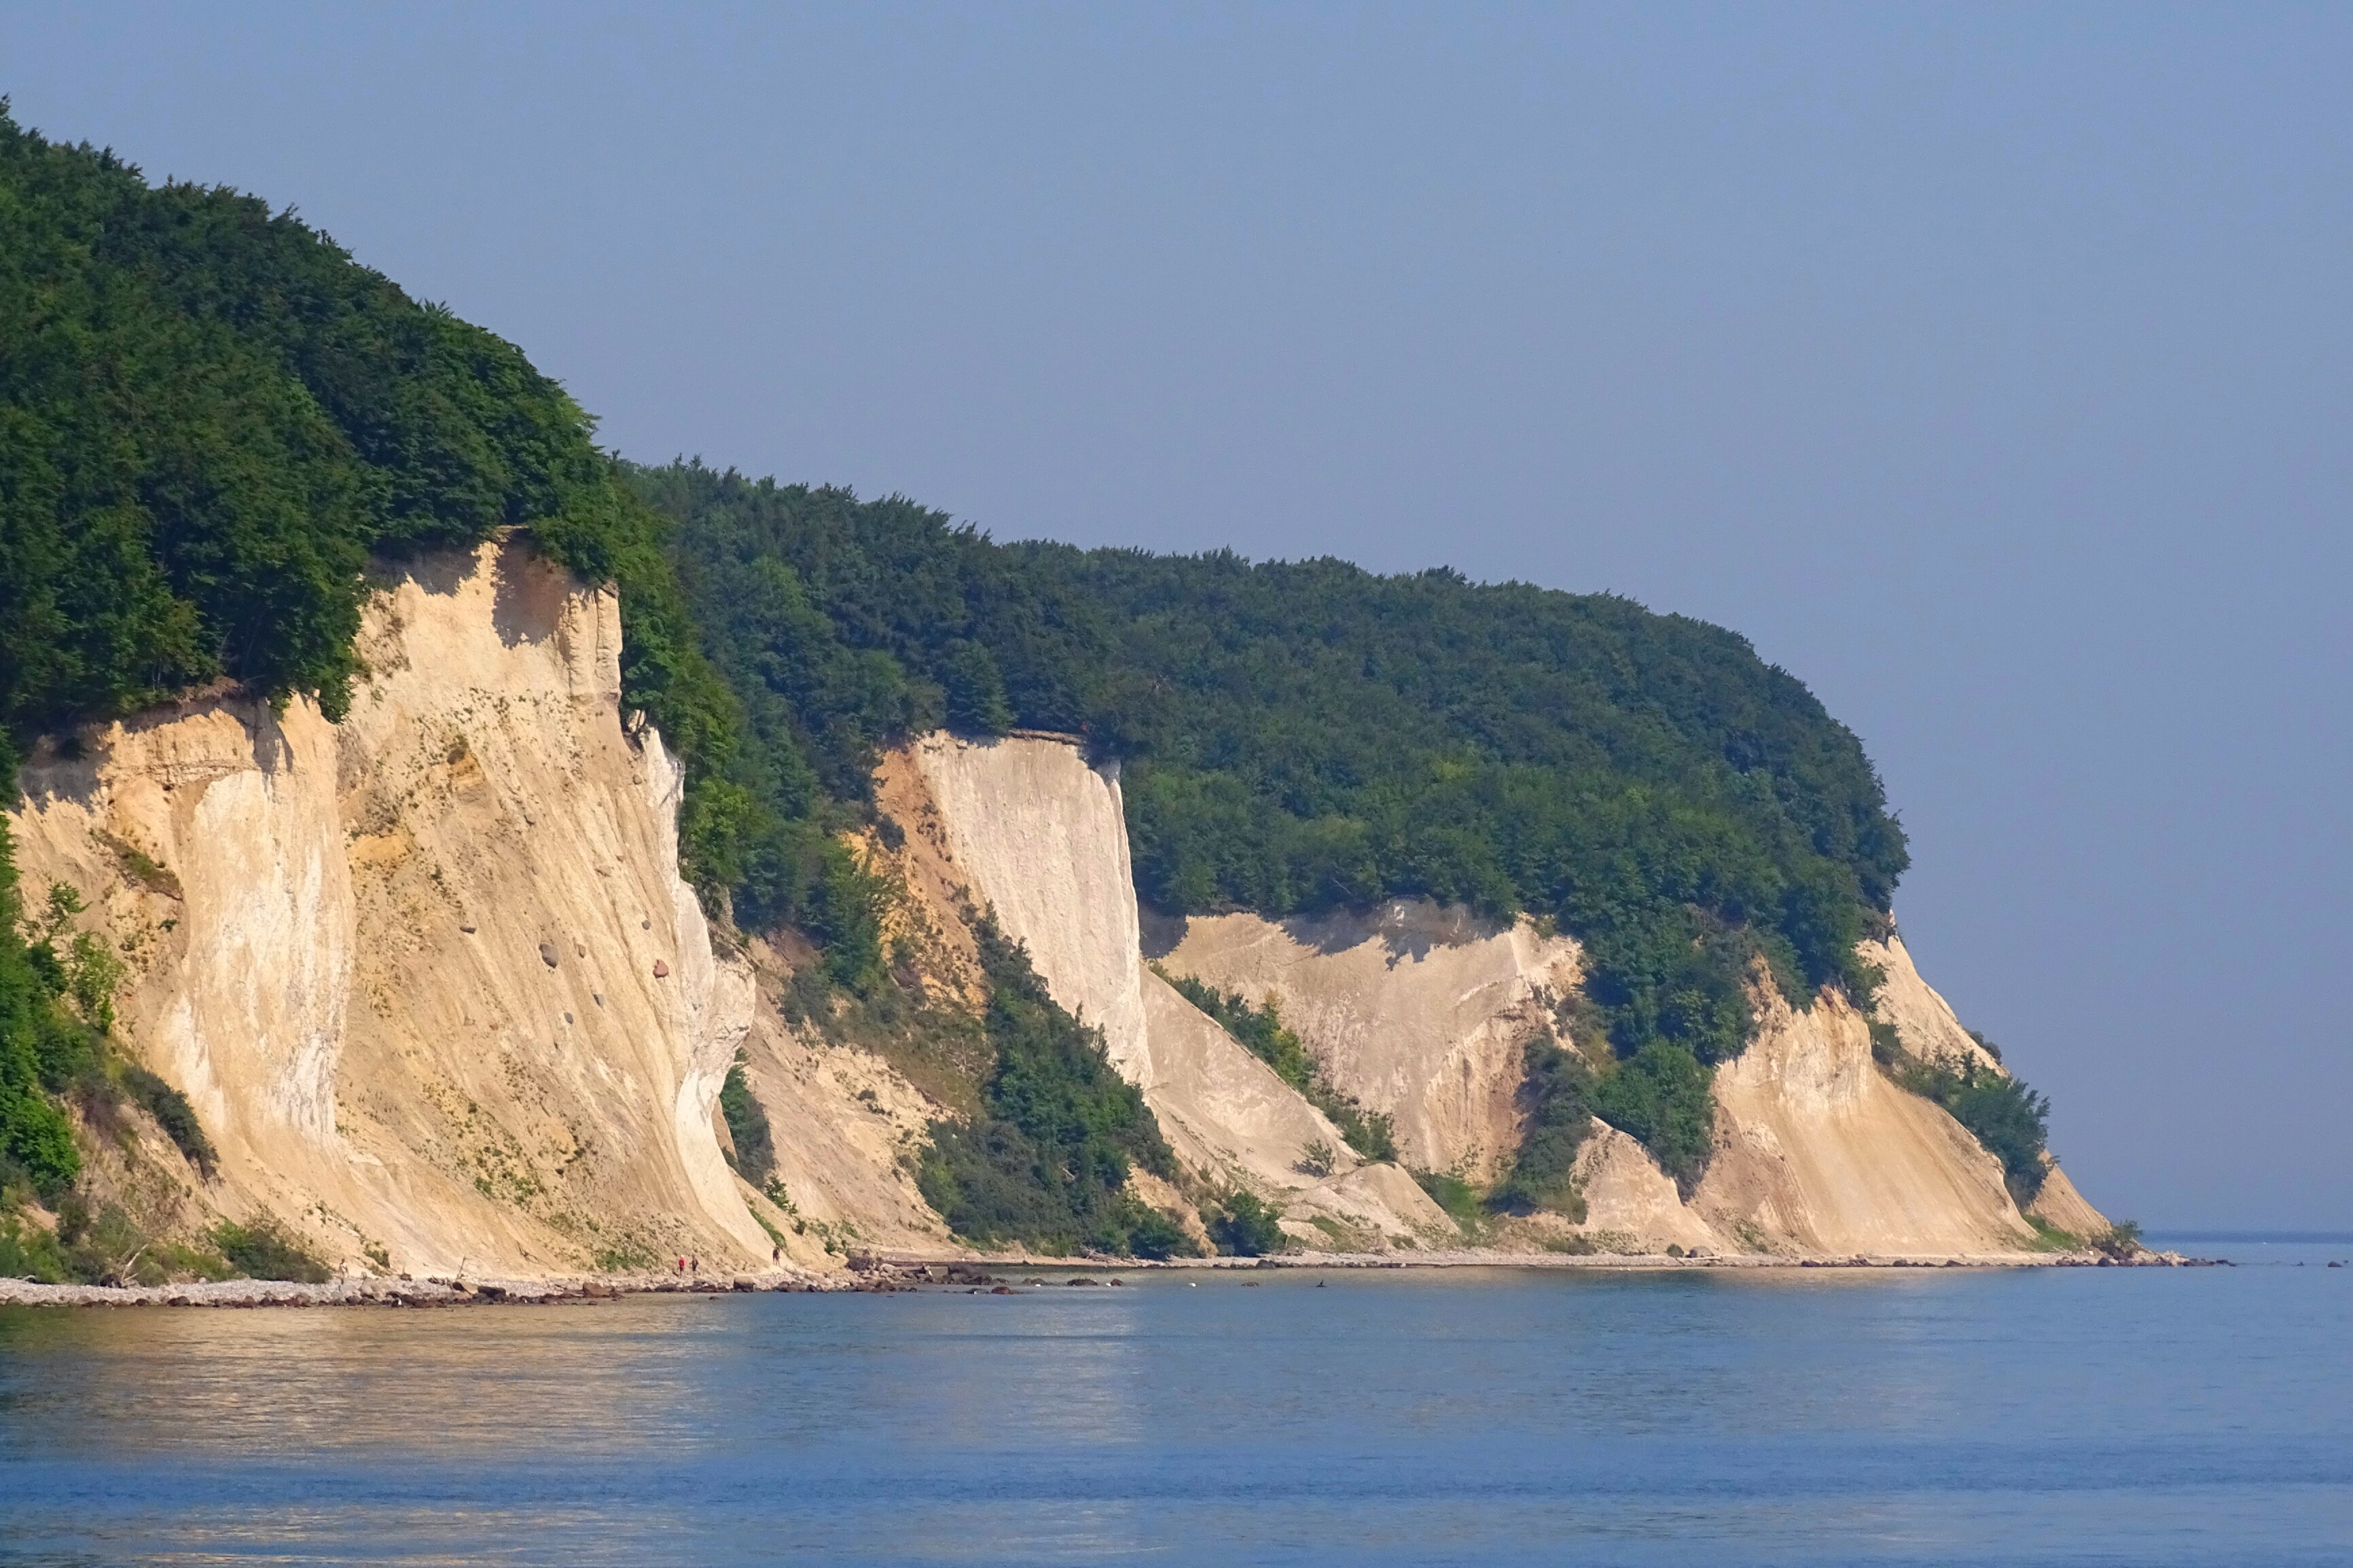
beach, sea, coast, rock, ocean, shore, cliff, cove, bay, island, fjord, terrain, body of water, geology, cape, islet, baltic sea, white cliffs, r gen, landform, geographical feature